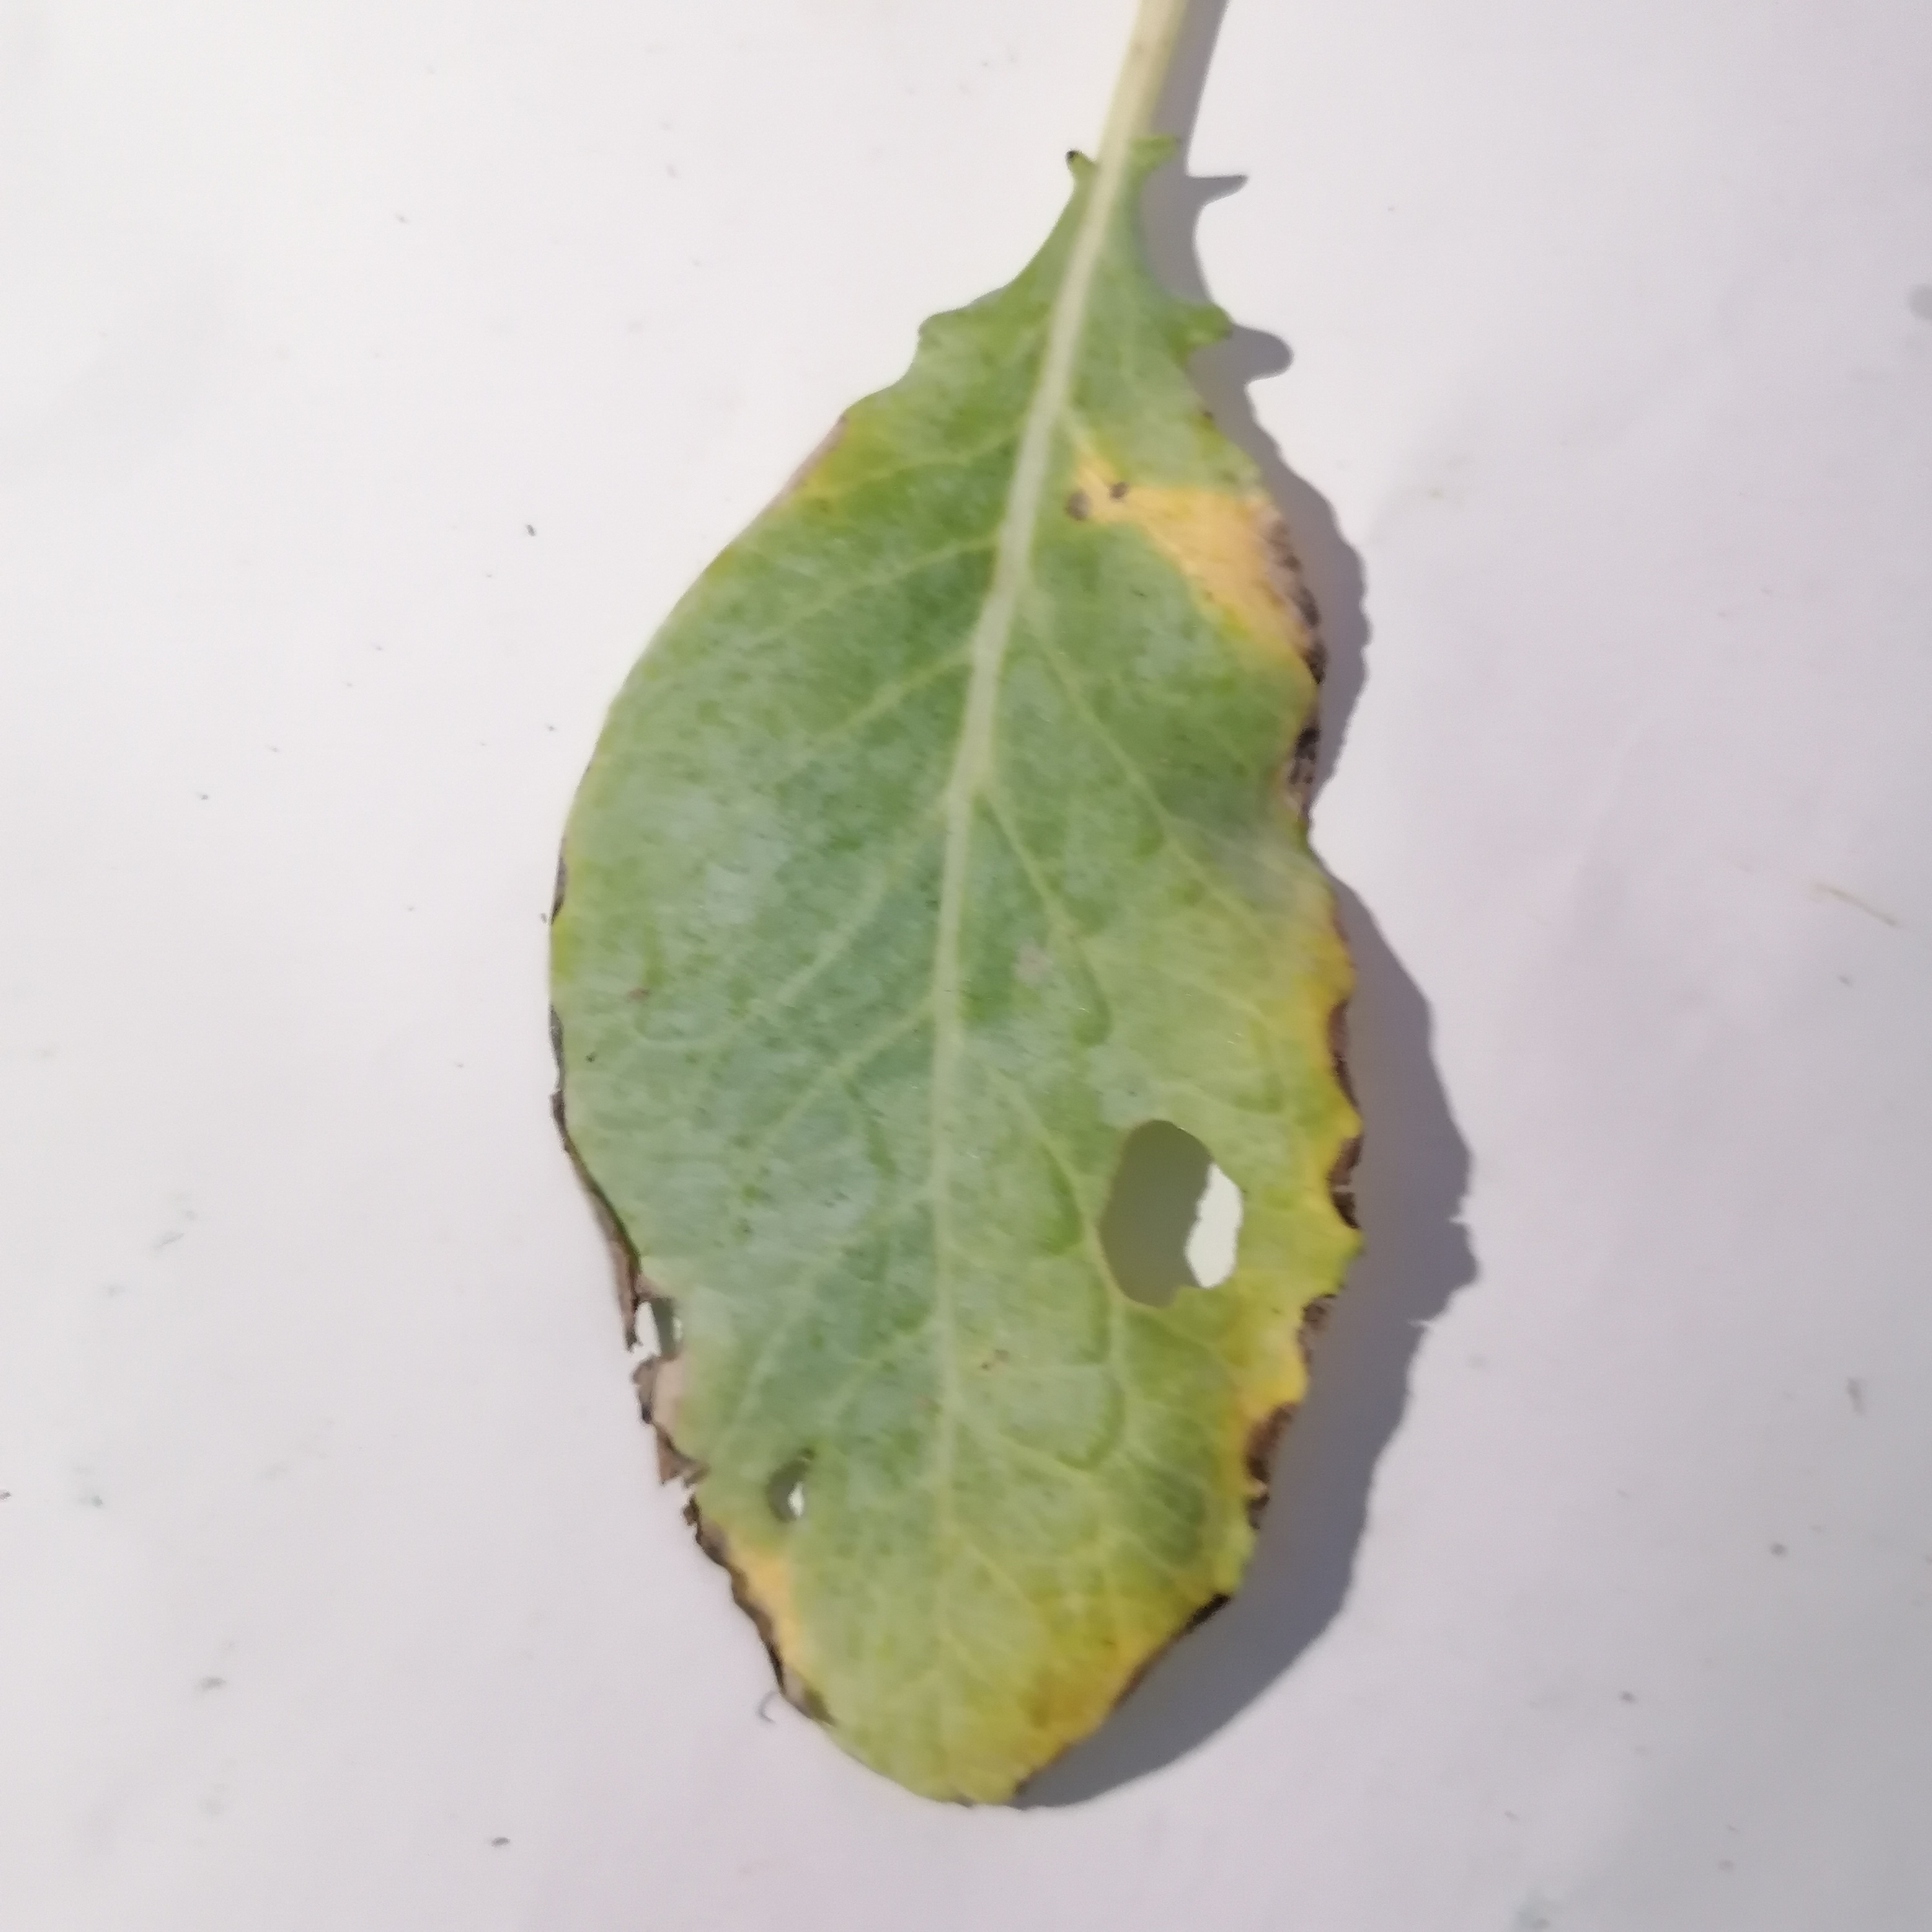
Label: Black Rot